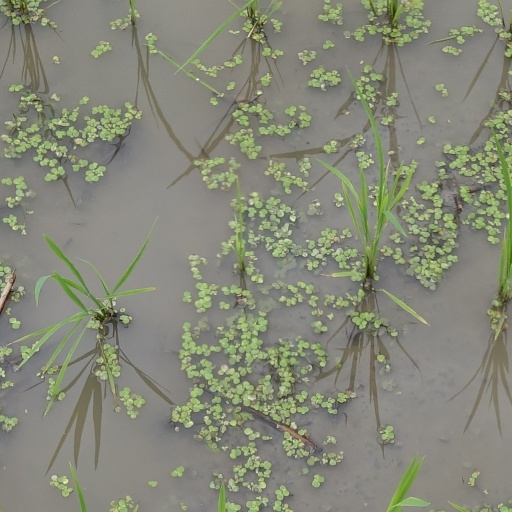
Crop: rice